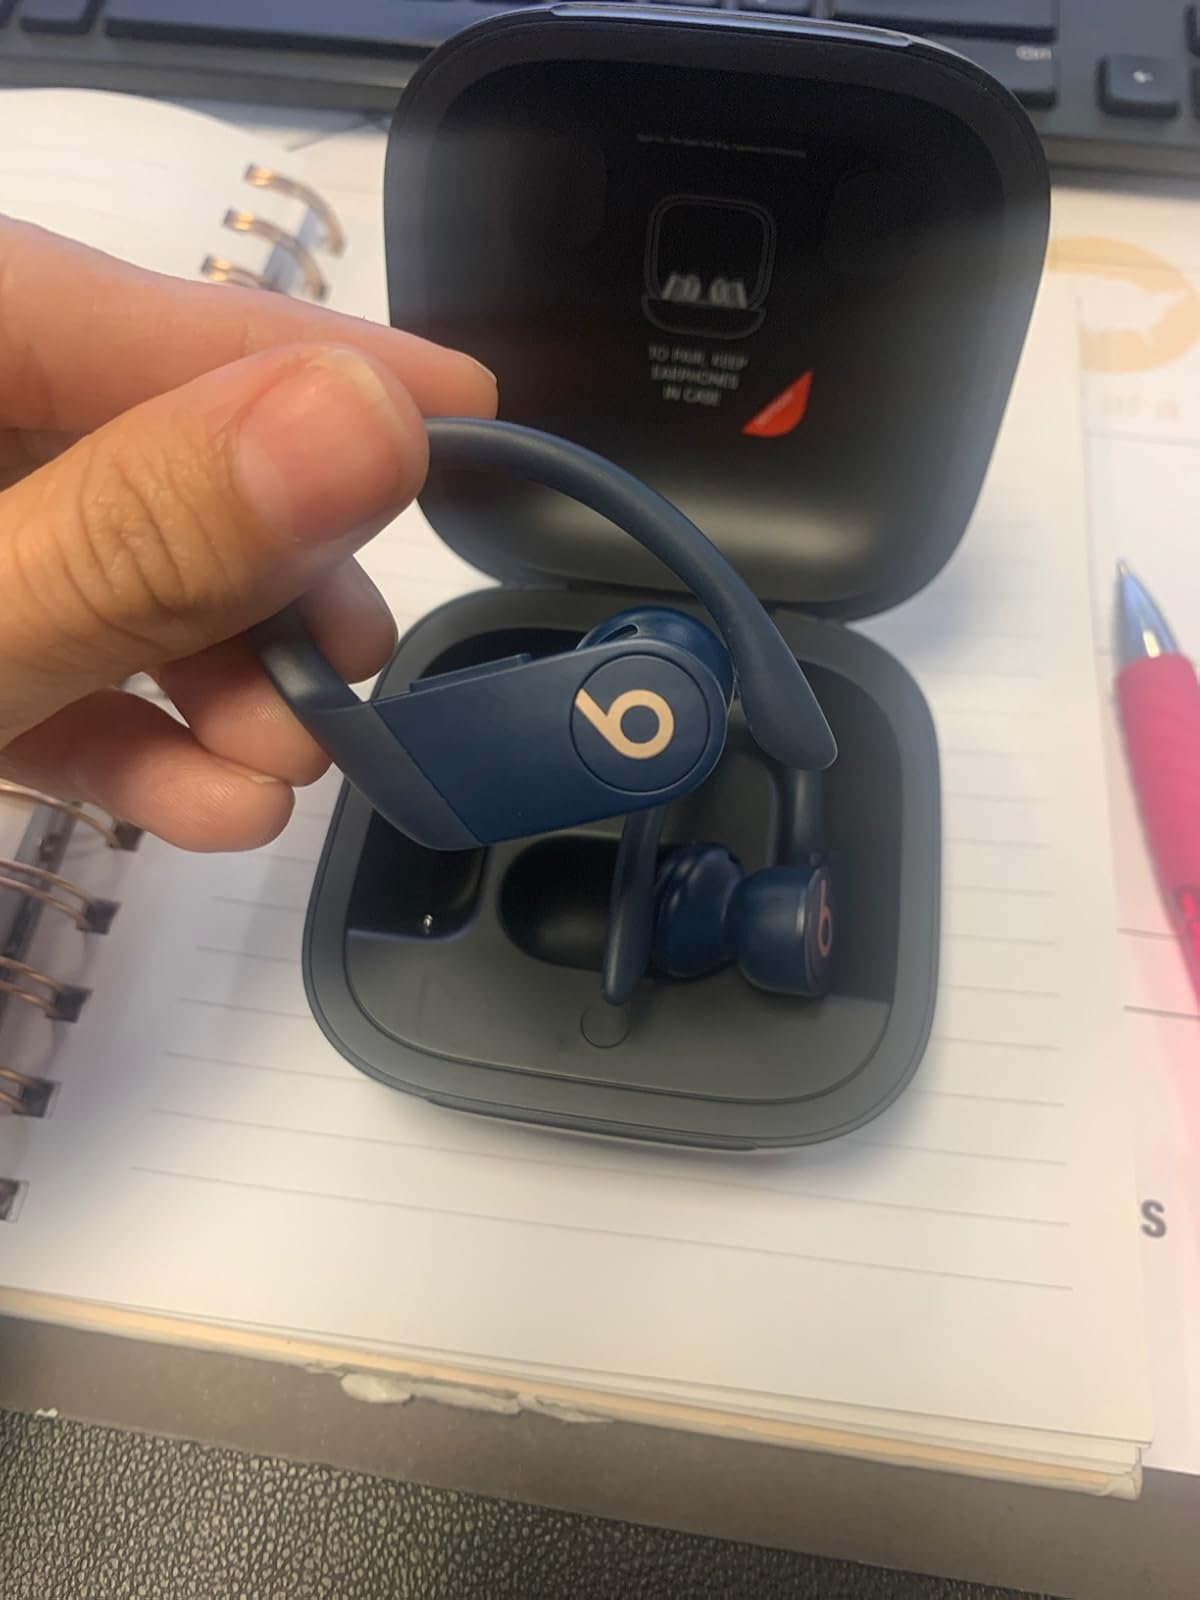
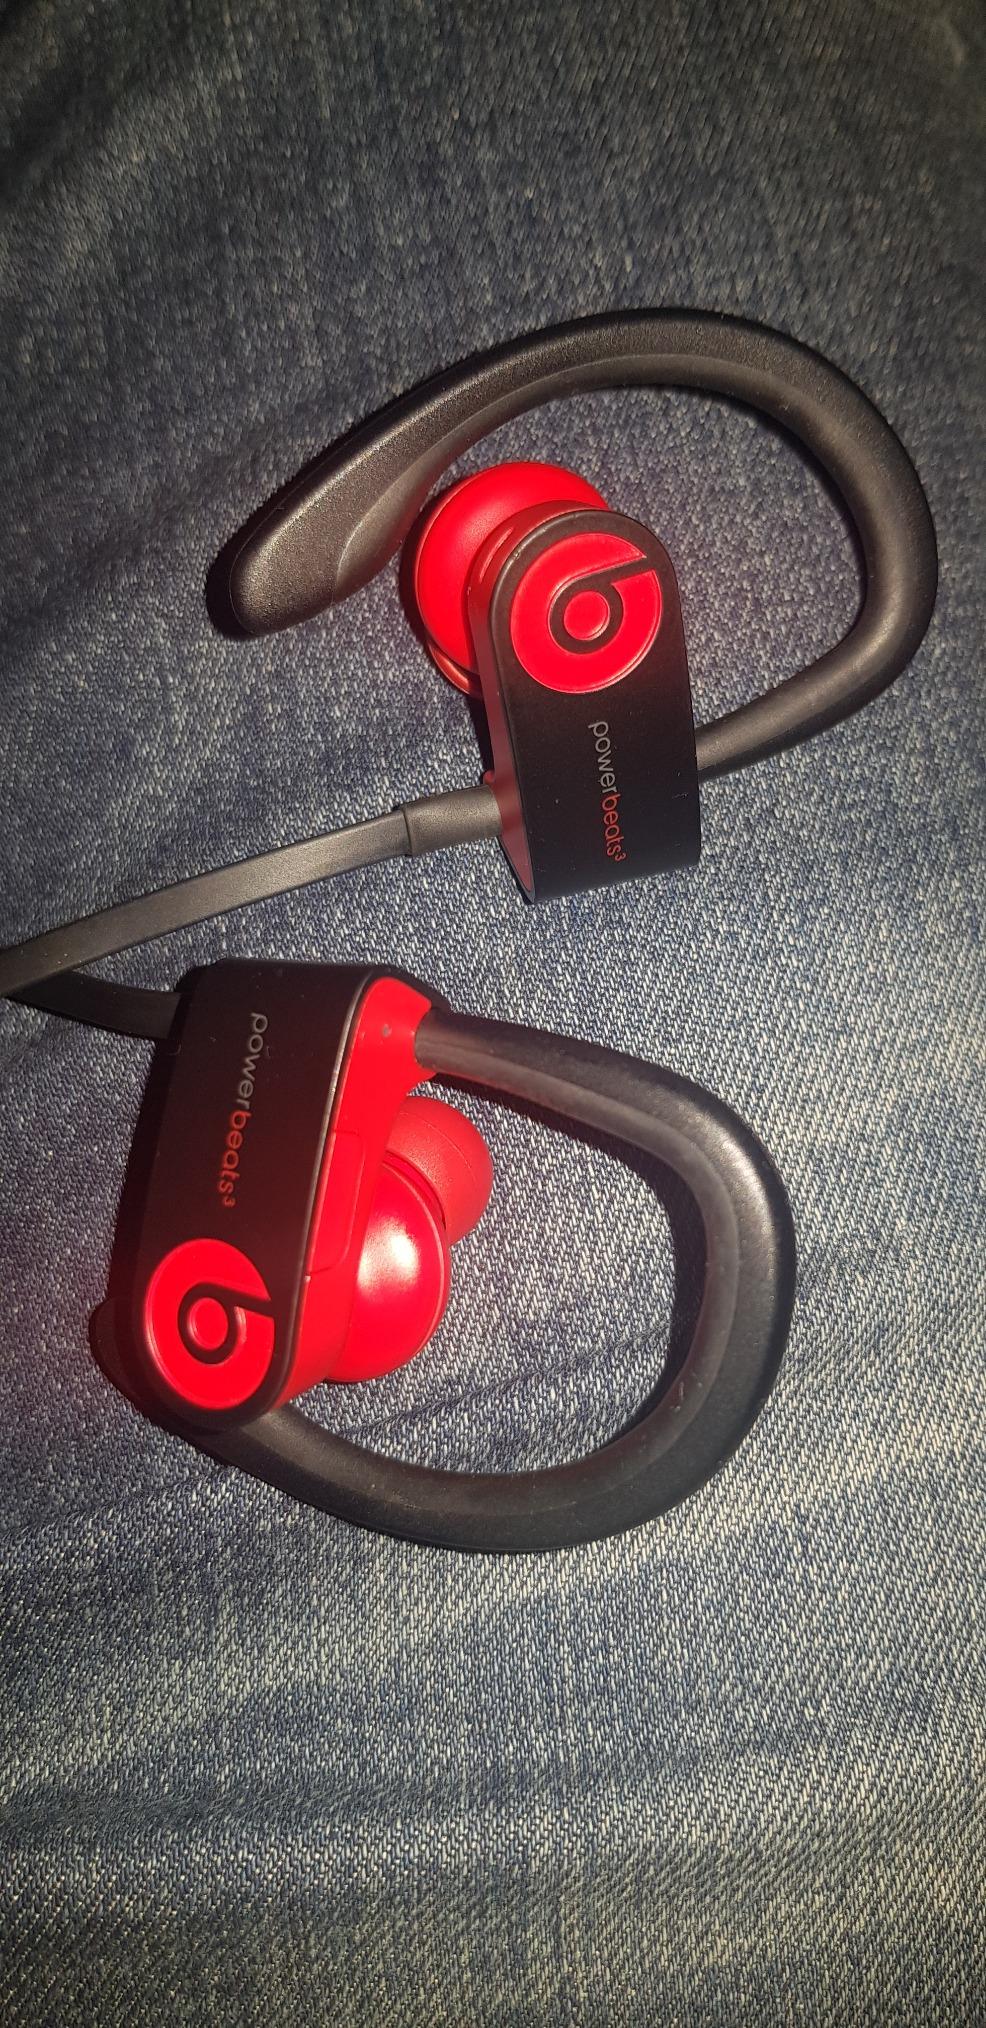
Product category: earbuds
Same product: no